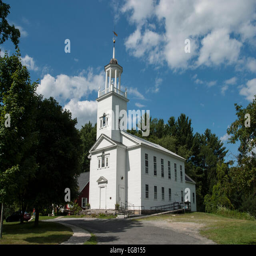
church and library on a summer day